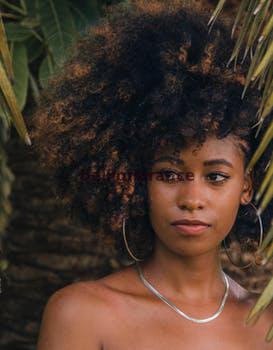
Label: Watermark